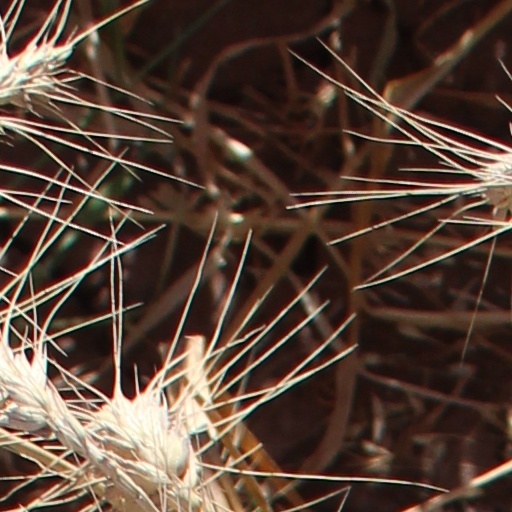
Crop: wheat